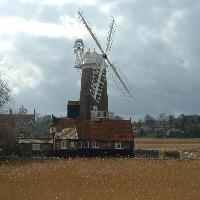
Weather: cloudy or overcast